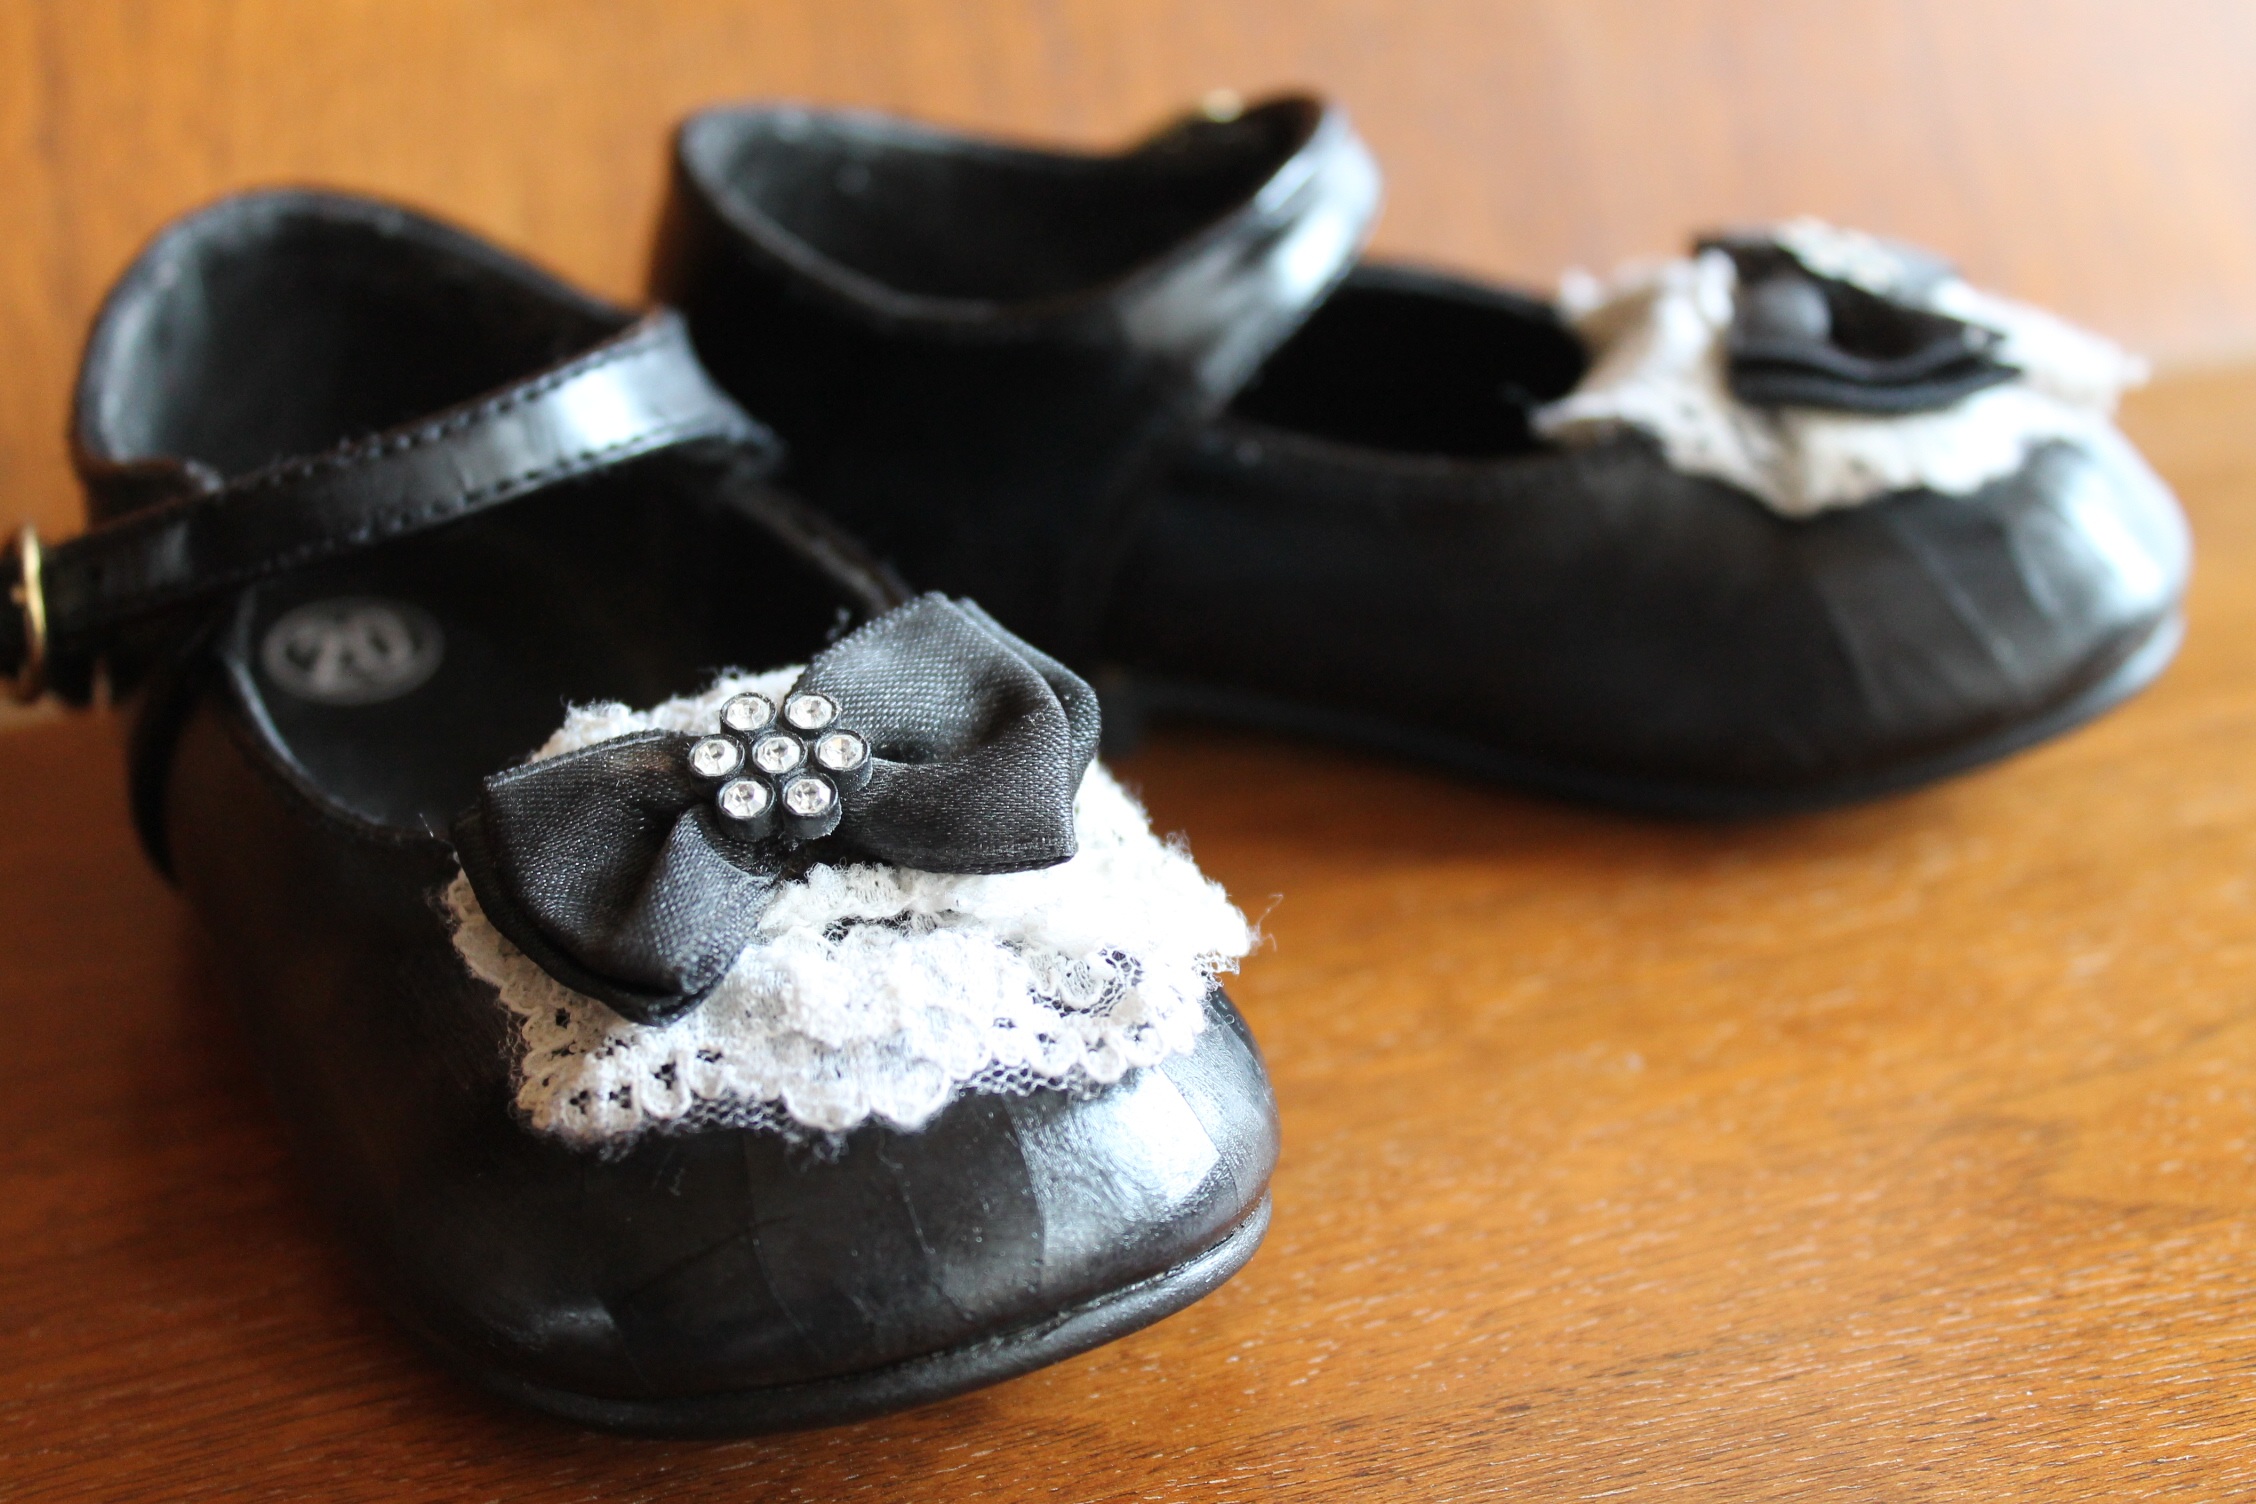
shoe, leather, leg, paint, black, slipper, product, shoes, children, footwear, baby shoes, children's shoes, outdoor shoe, ballet flat